Pierre-Esprit Radisson

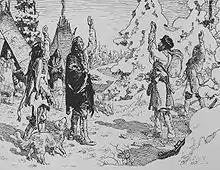
Arrival of Radisson in an Indian camp in 1660.

Throughout their 1659–1660 voyage, the French explorers had heard references to a "salt sea" as an area with an abundance of good furs. They determined the reference must be to Hudson Bay and began to seek financing and sea-going ships for their new explorations. They could reach this destination by travel on waters outside the continent, instead of through a number of internal rivers. The first voyage to Hudson Bay was unsuccessful since the winter of that year came early, and they judged their rations on board insufficient to survive it. The pair were forced to return to Boston but were promised two ships and crew for a second attempt the following year.